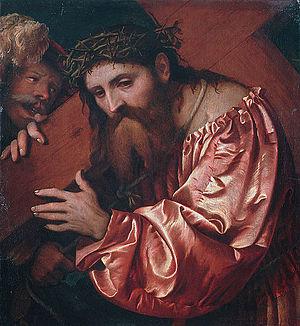
La Renaissance bergamasque et bressane est l'une des principales déclinaisons de l'art de la Renaissance en Italie. L'importance des deux villes sur la scène artistique s'est développée à partir du XVIᵉ siècle, lorsque les artistes étrangers et locaux ont fait une synthèse originale des manières lombardes et vénitiennes, grâce à la position géographique particulière des deux villes: le dernier avant-poste de la Sérénissime sur le continent pour Bergame et territoire disputé entre Milan et Venise pour Brescia.
Girolamo di Romano, dit Romanino, est un peintre italien de Venise et de Brescia dont la longue carrière lui a permis d'expérimenter plusieurs styles différents.